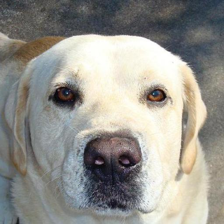
Label: animals